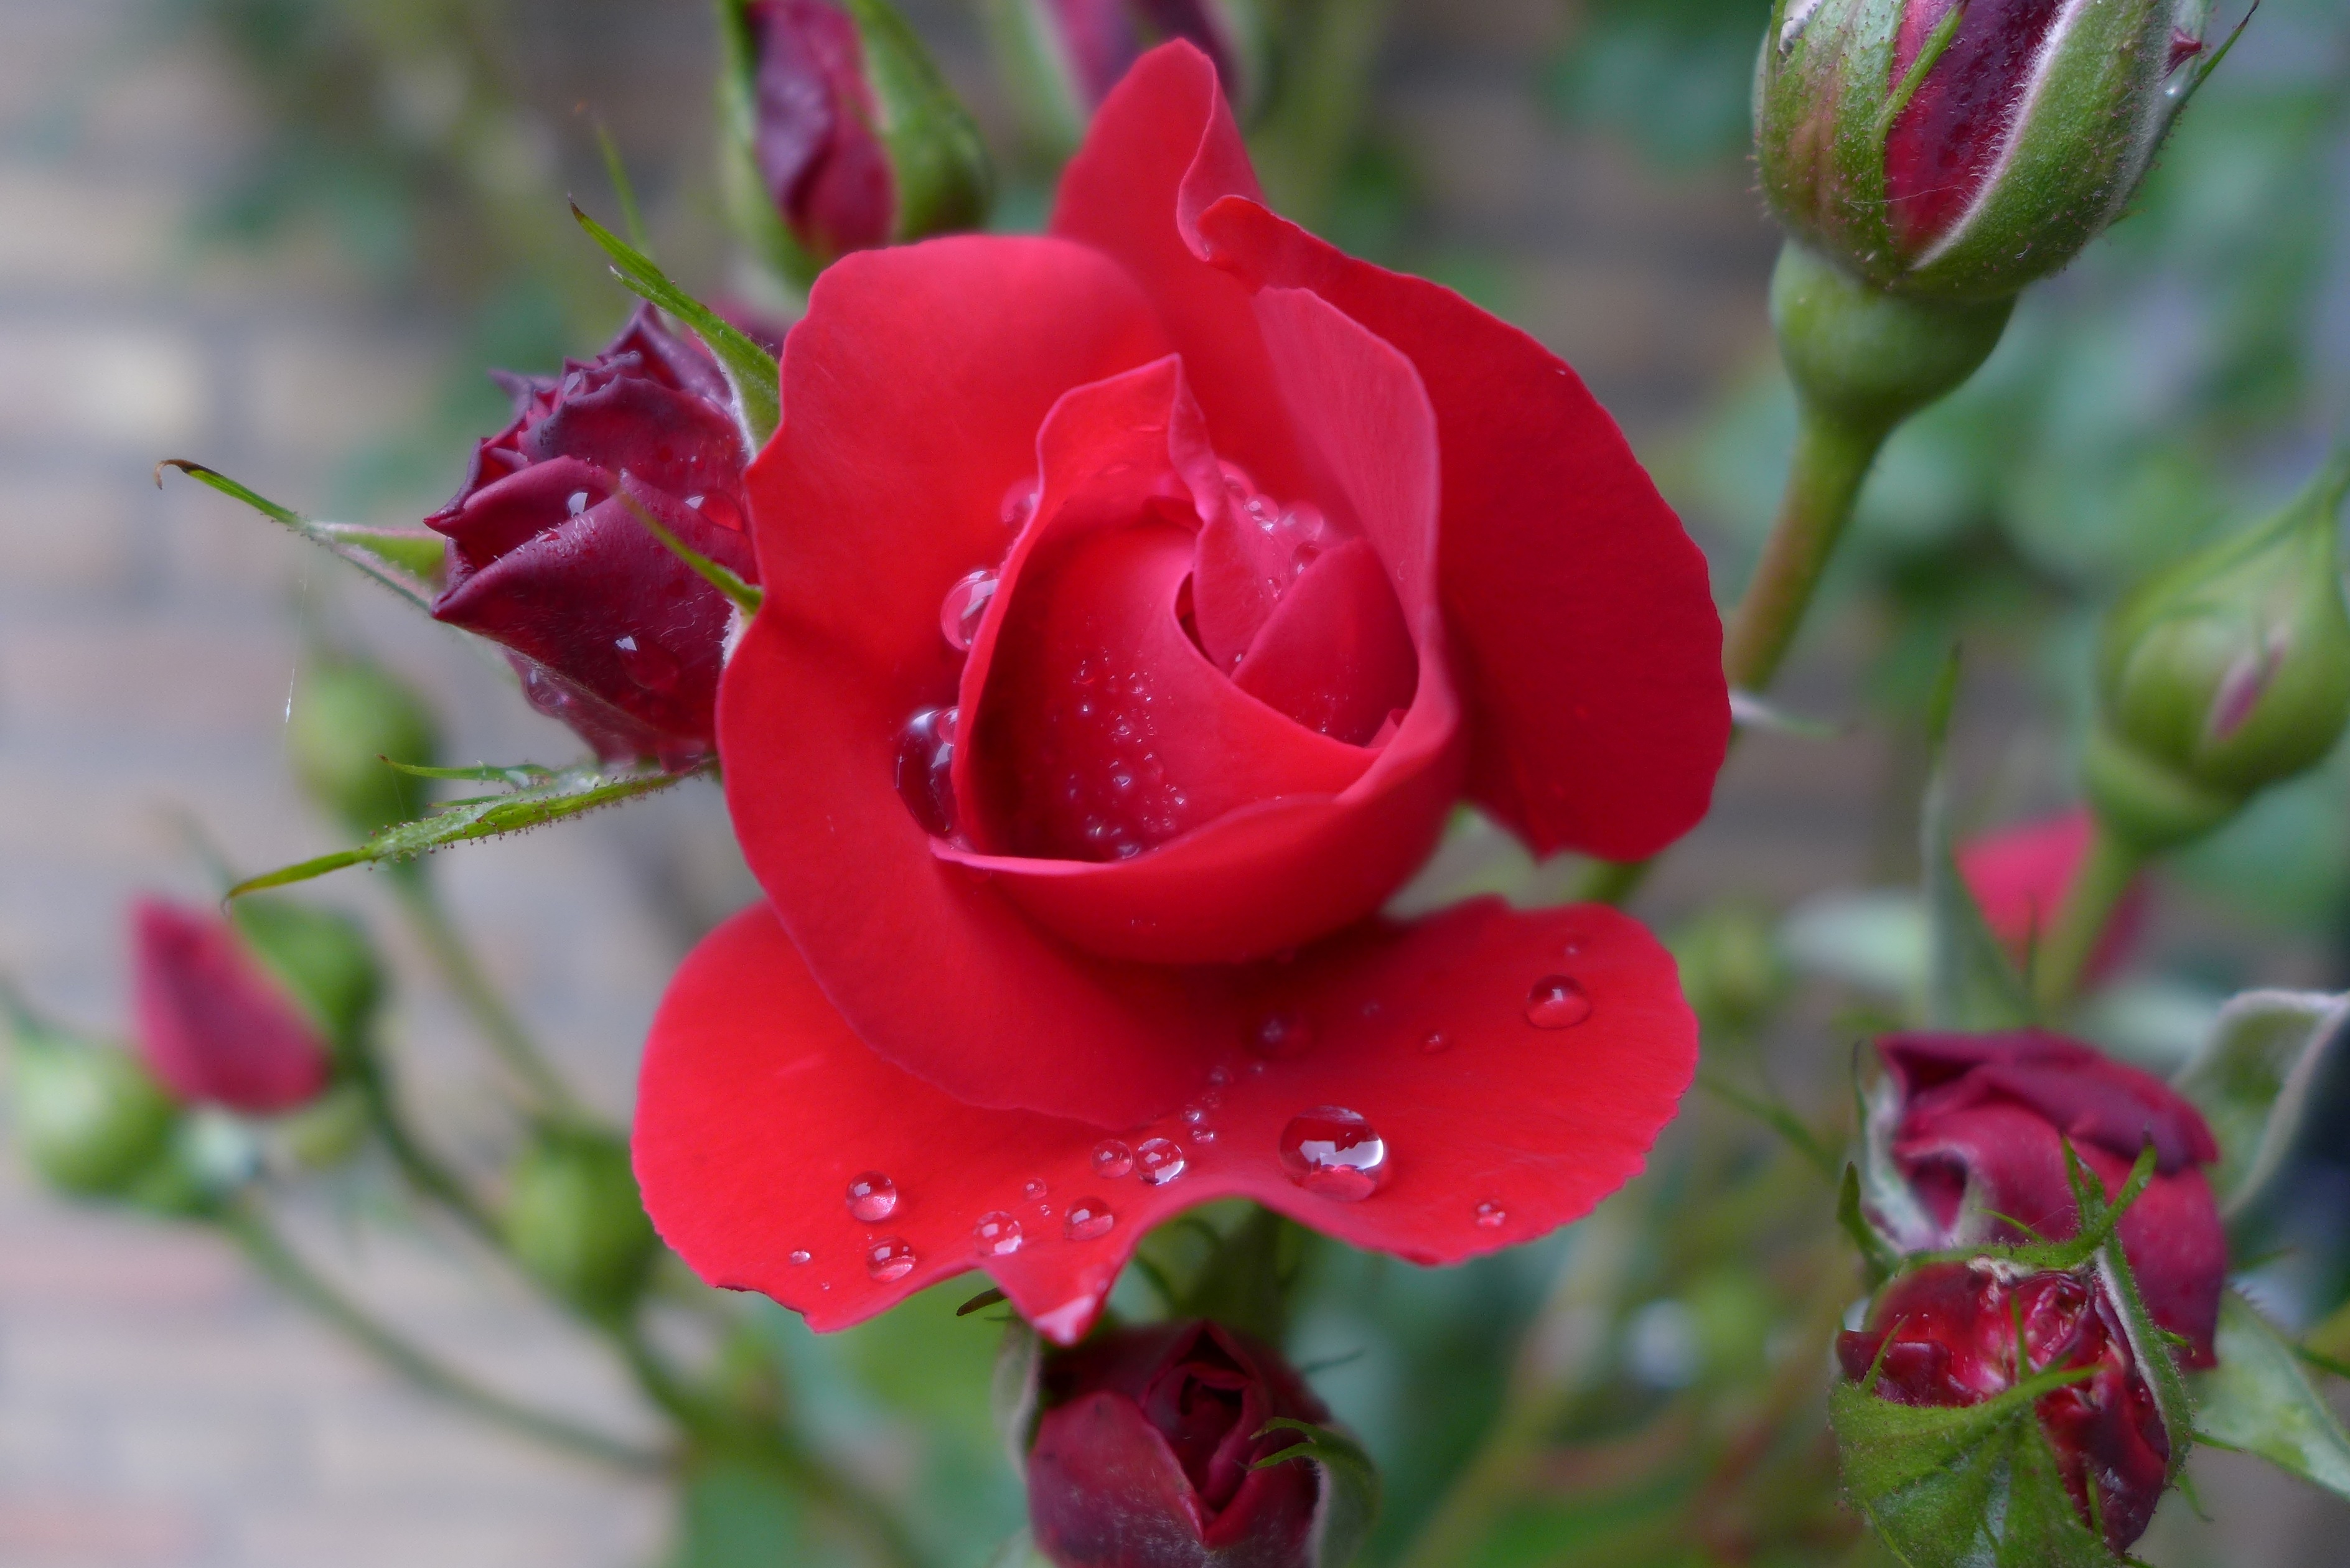
plant, flower, petal, rose, red, pink, close, flora, dewdrop, beautiful, floribunda, rose bloom, macro photography, beaded, flowering plant, garden roses, rose family, land plant